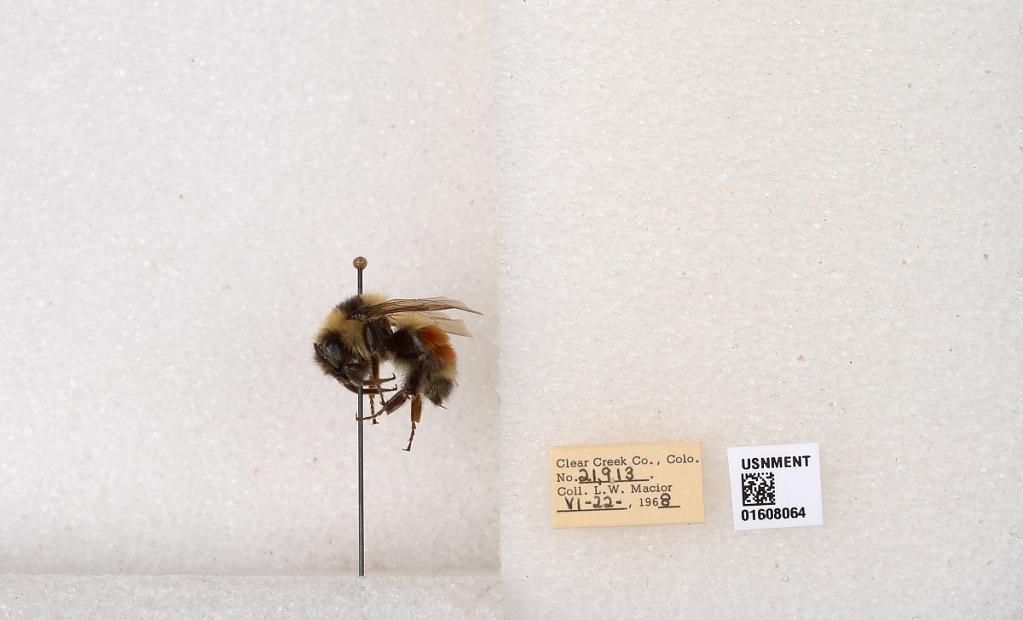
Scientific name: Bombus (Pyrobombus) sylvicola Kirby
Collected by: L. Macior
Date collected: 1968-6-22
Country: United States
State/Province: Colorado
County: Clear Creek
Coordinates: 39.6891, -105.644